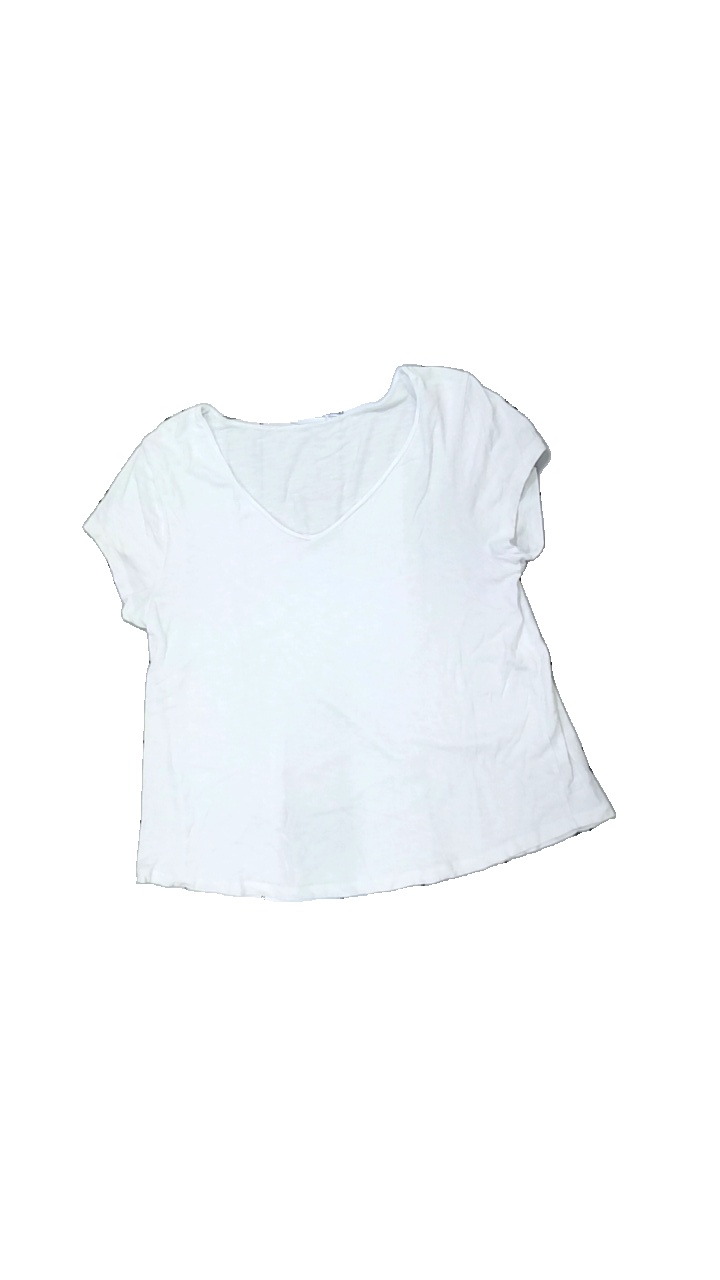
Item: T-shirt (Ladies)
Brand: Missing
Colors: White
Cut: Regular, V-collar
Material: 100% viscose
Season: All
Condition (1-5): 1
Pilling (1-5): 2
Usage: Recycle
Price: <50